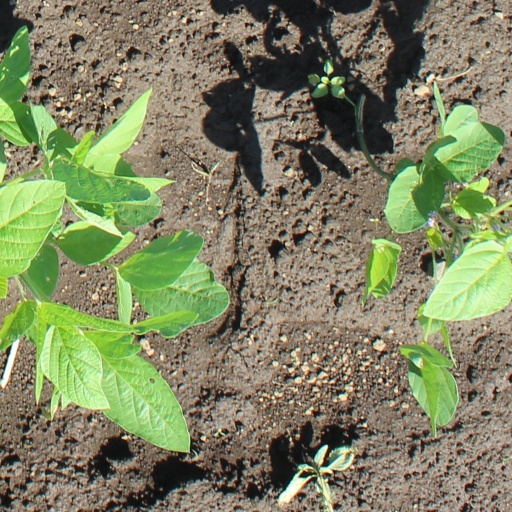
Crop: soybean